Polypropylene

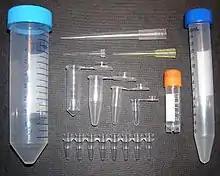
Polypropylene items for laboratory use. Blue and orange closures are not made of polypropylene.

A common application for polypropylene is as biaxially oriented polypropylene (BOPP). These BOPP sheets are used to make a wide variety of materials including clear bags. When polypropylene is biaxially oriented, it becomes crystal clear and serves as an excellent packaging material for artistic and retail products.